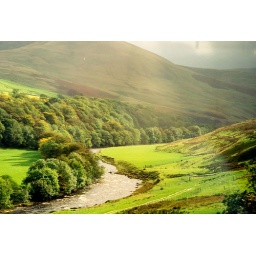
Took this shot from the train window in Scotland.